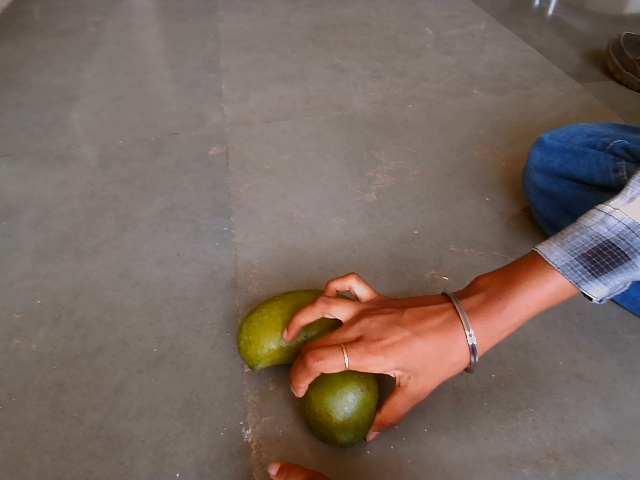
Label: Raw_Mango